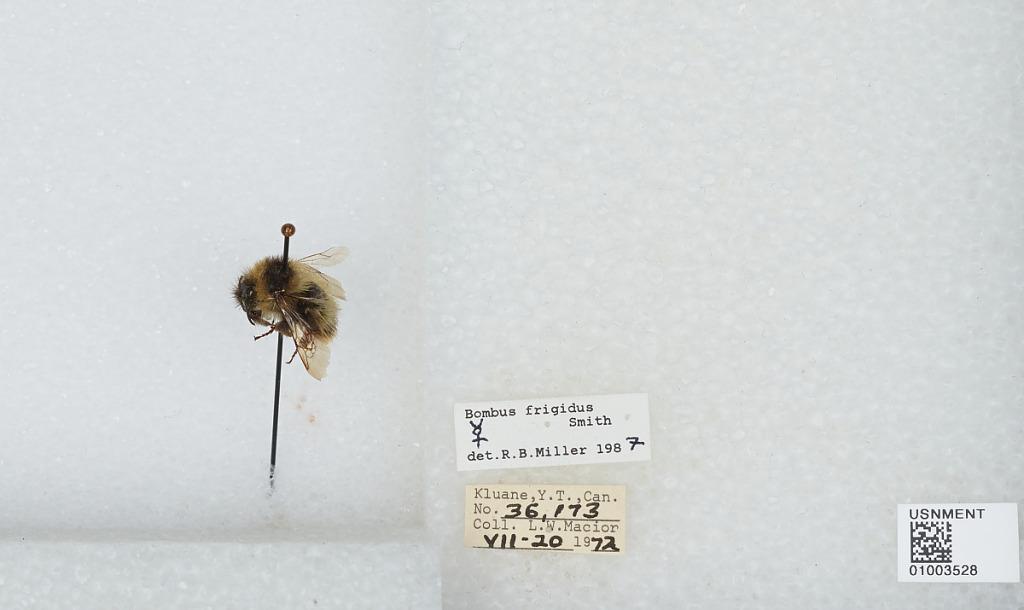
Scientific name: Bombus (Pyrobombus) frigidus Smith
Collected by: L. Macior
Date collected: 1972-7-20
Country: Canada
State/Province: Yukon Territory
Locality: Kluane
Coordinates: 60.75, -139.5
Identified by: Miller, R. B.